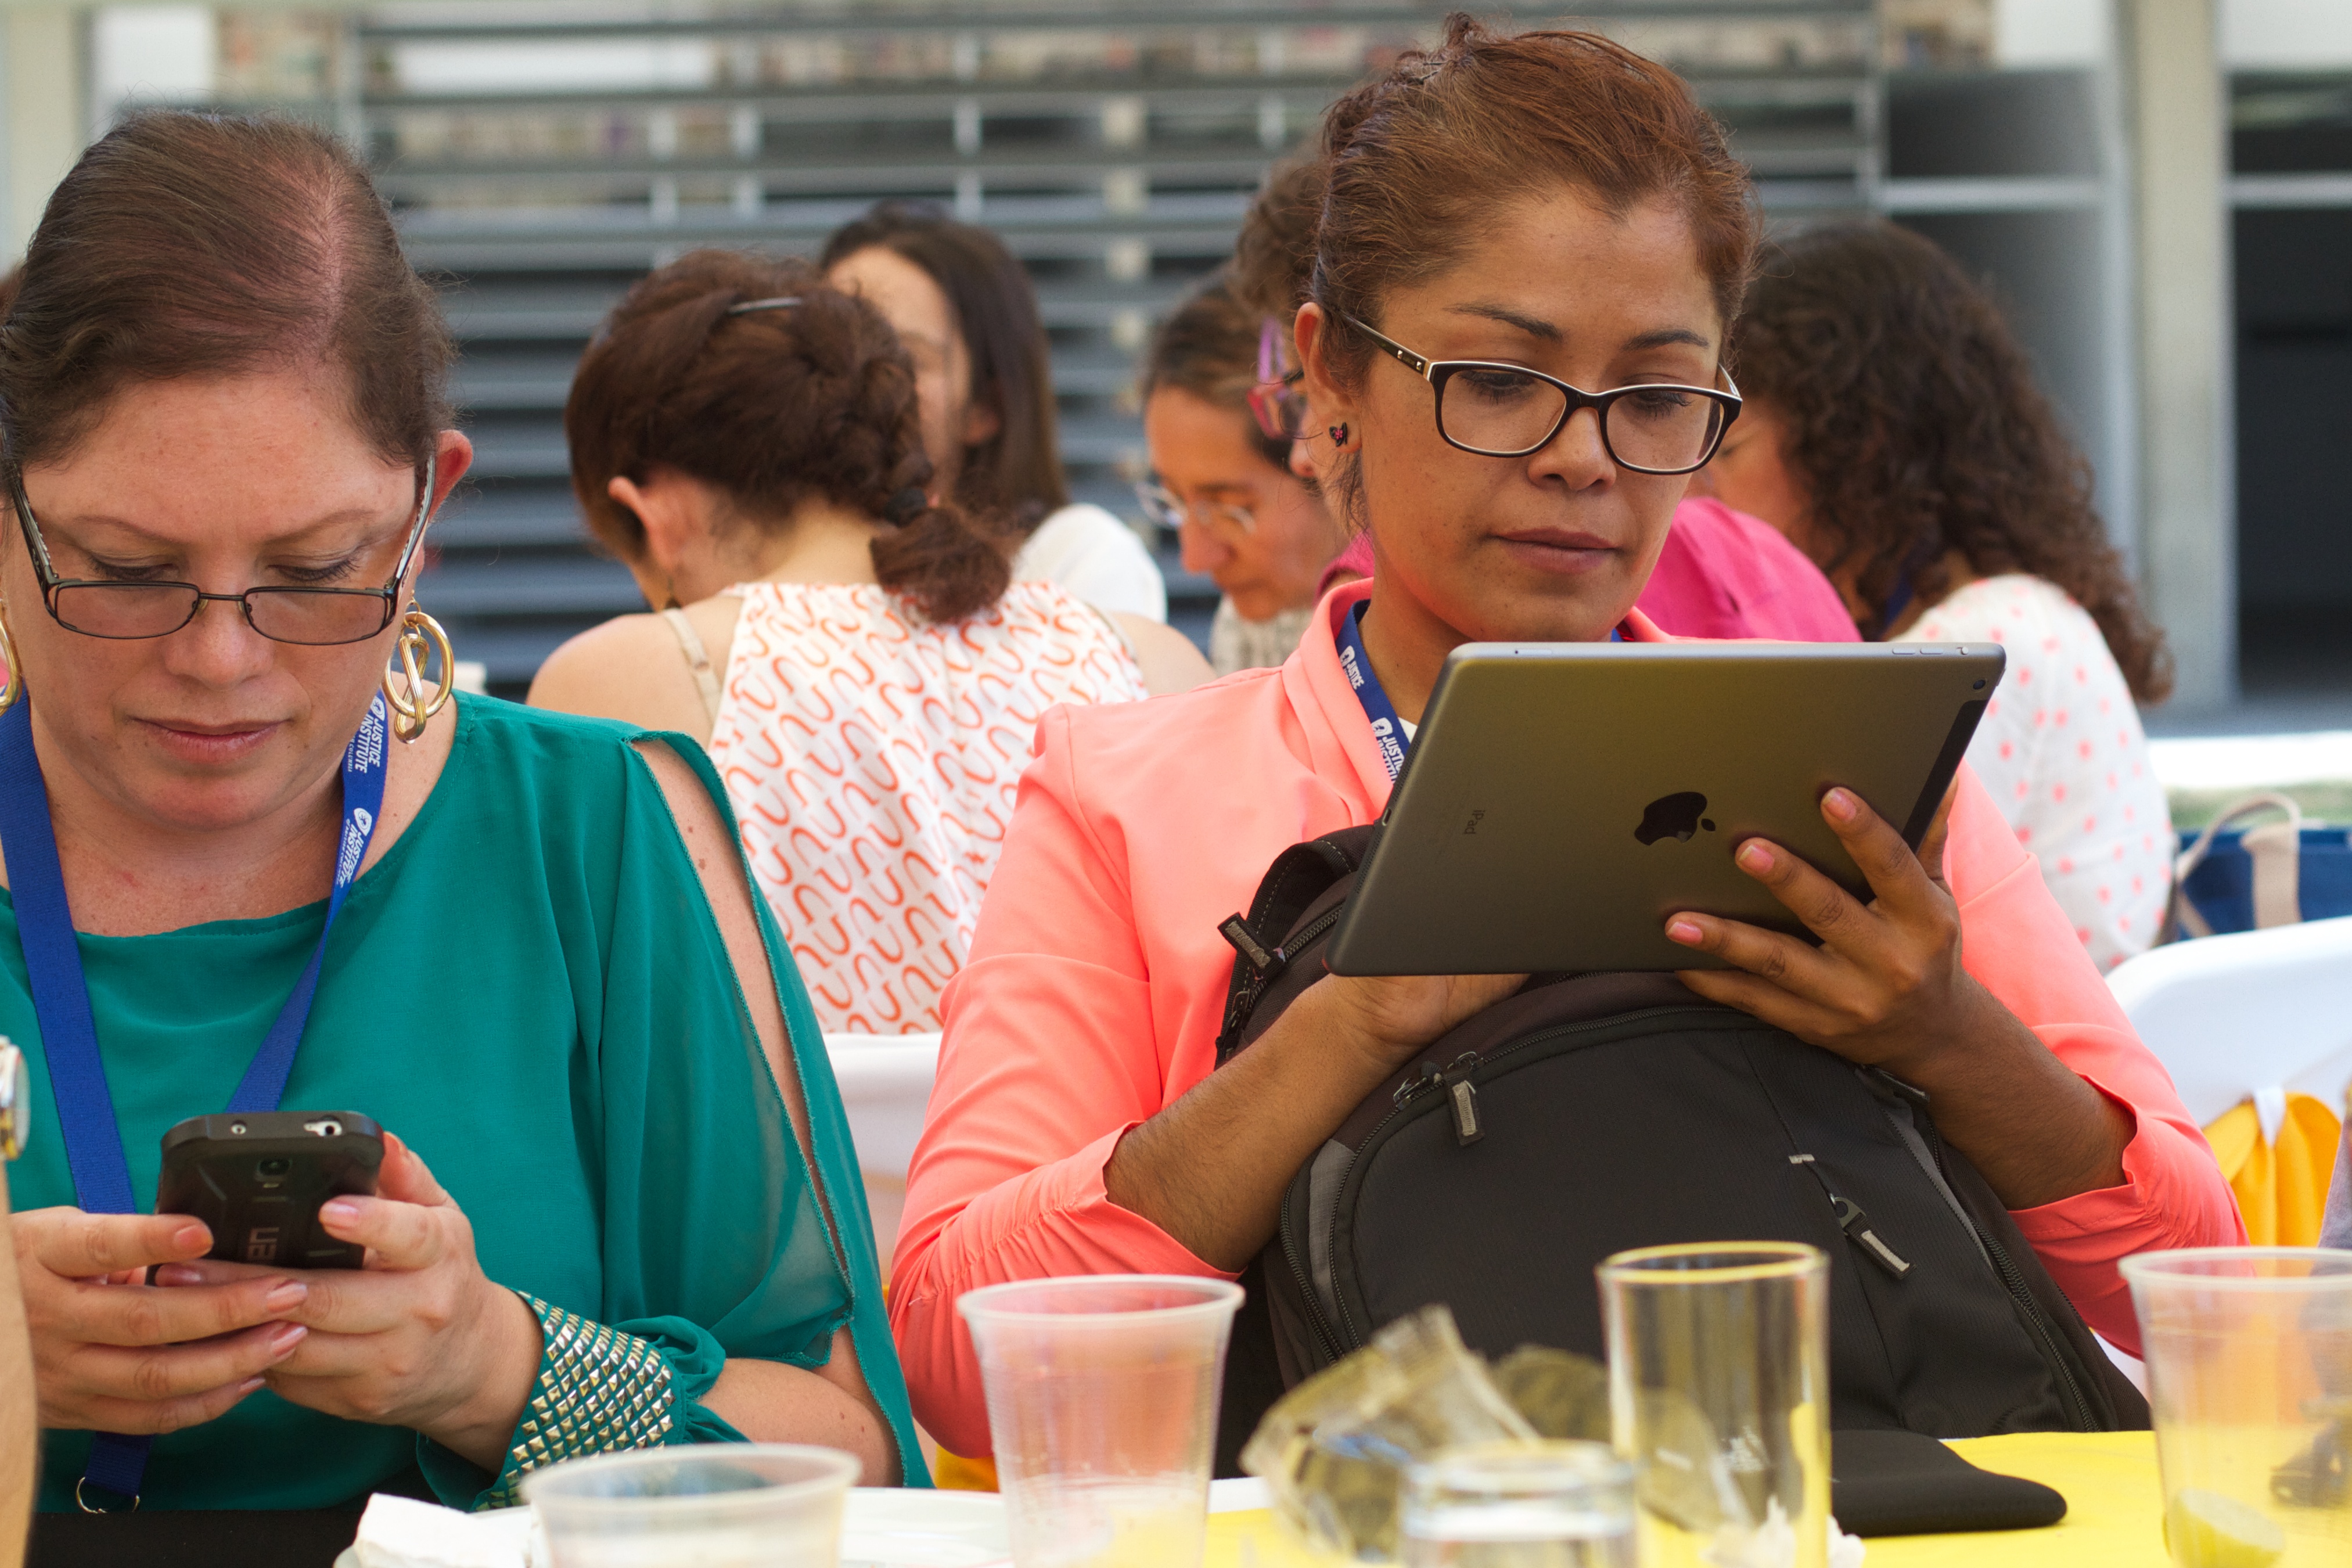
meal, community, lunch, conversation, education, learning, udgagora, sense